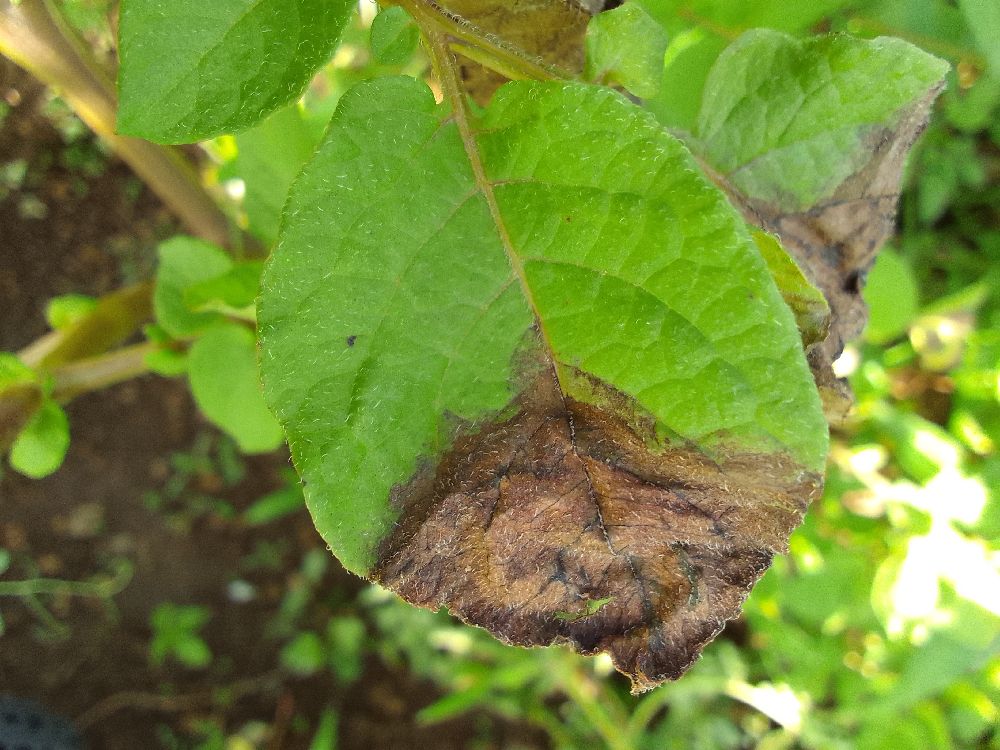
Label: Late blight